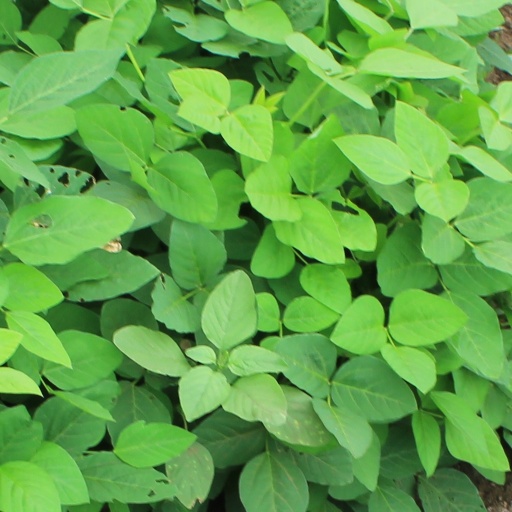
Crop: soybean